Herman A. Lawson

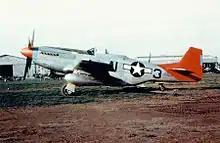
The Tuskegee Airmen's aircraft had distinctive markings that led to the name, "Red Tails."

During World War II, Lawson earned the Silver Star, the Distinguished Service Cross, and the Distinguished Flying Cross for aerial action on October 4, 1944.